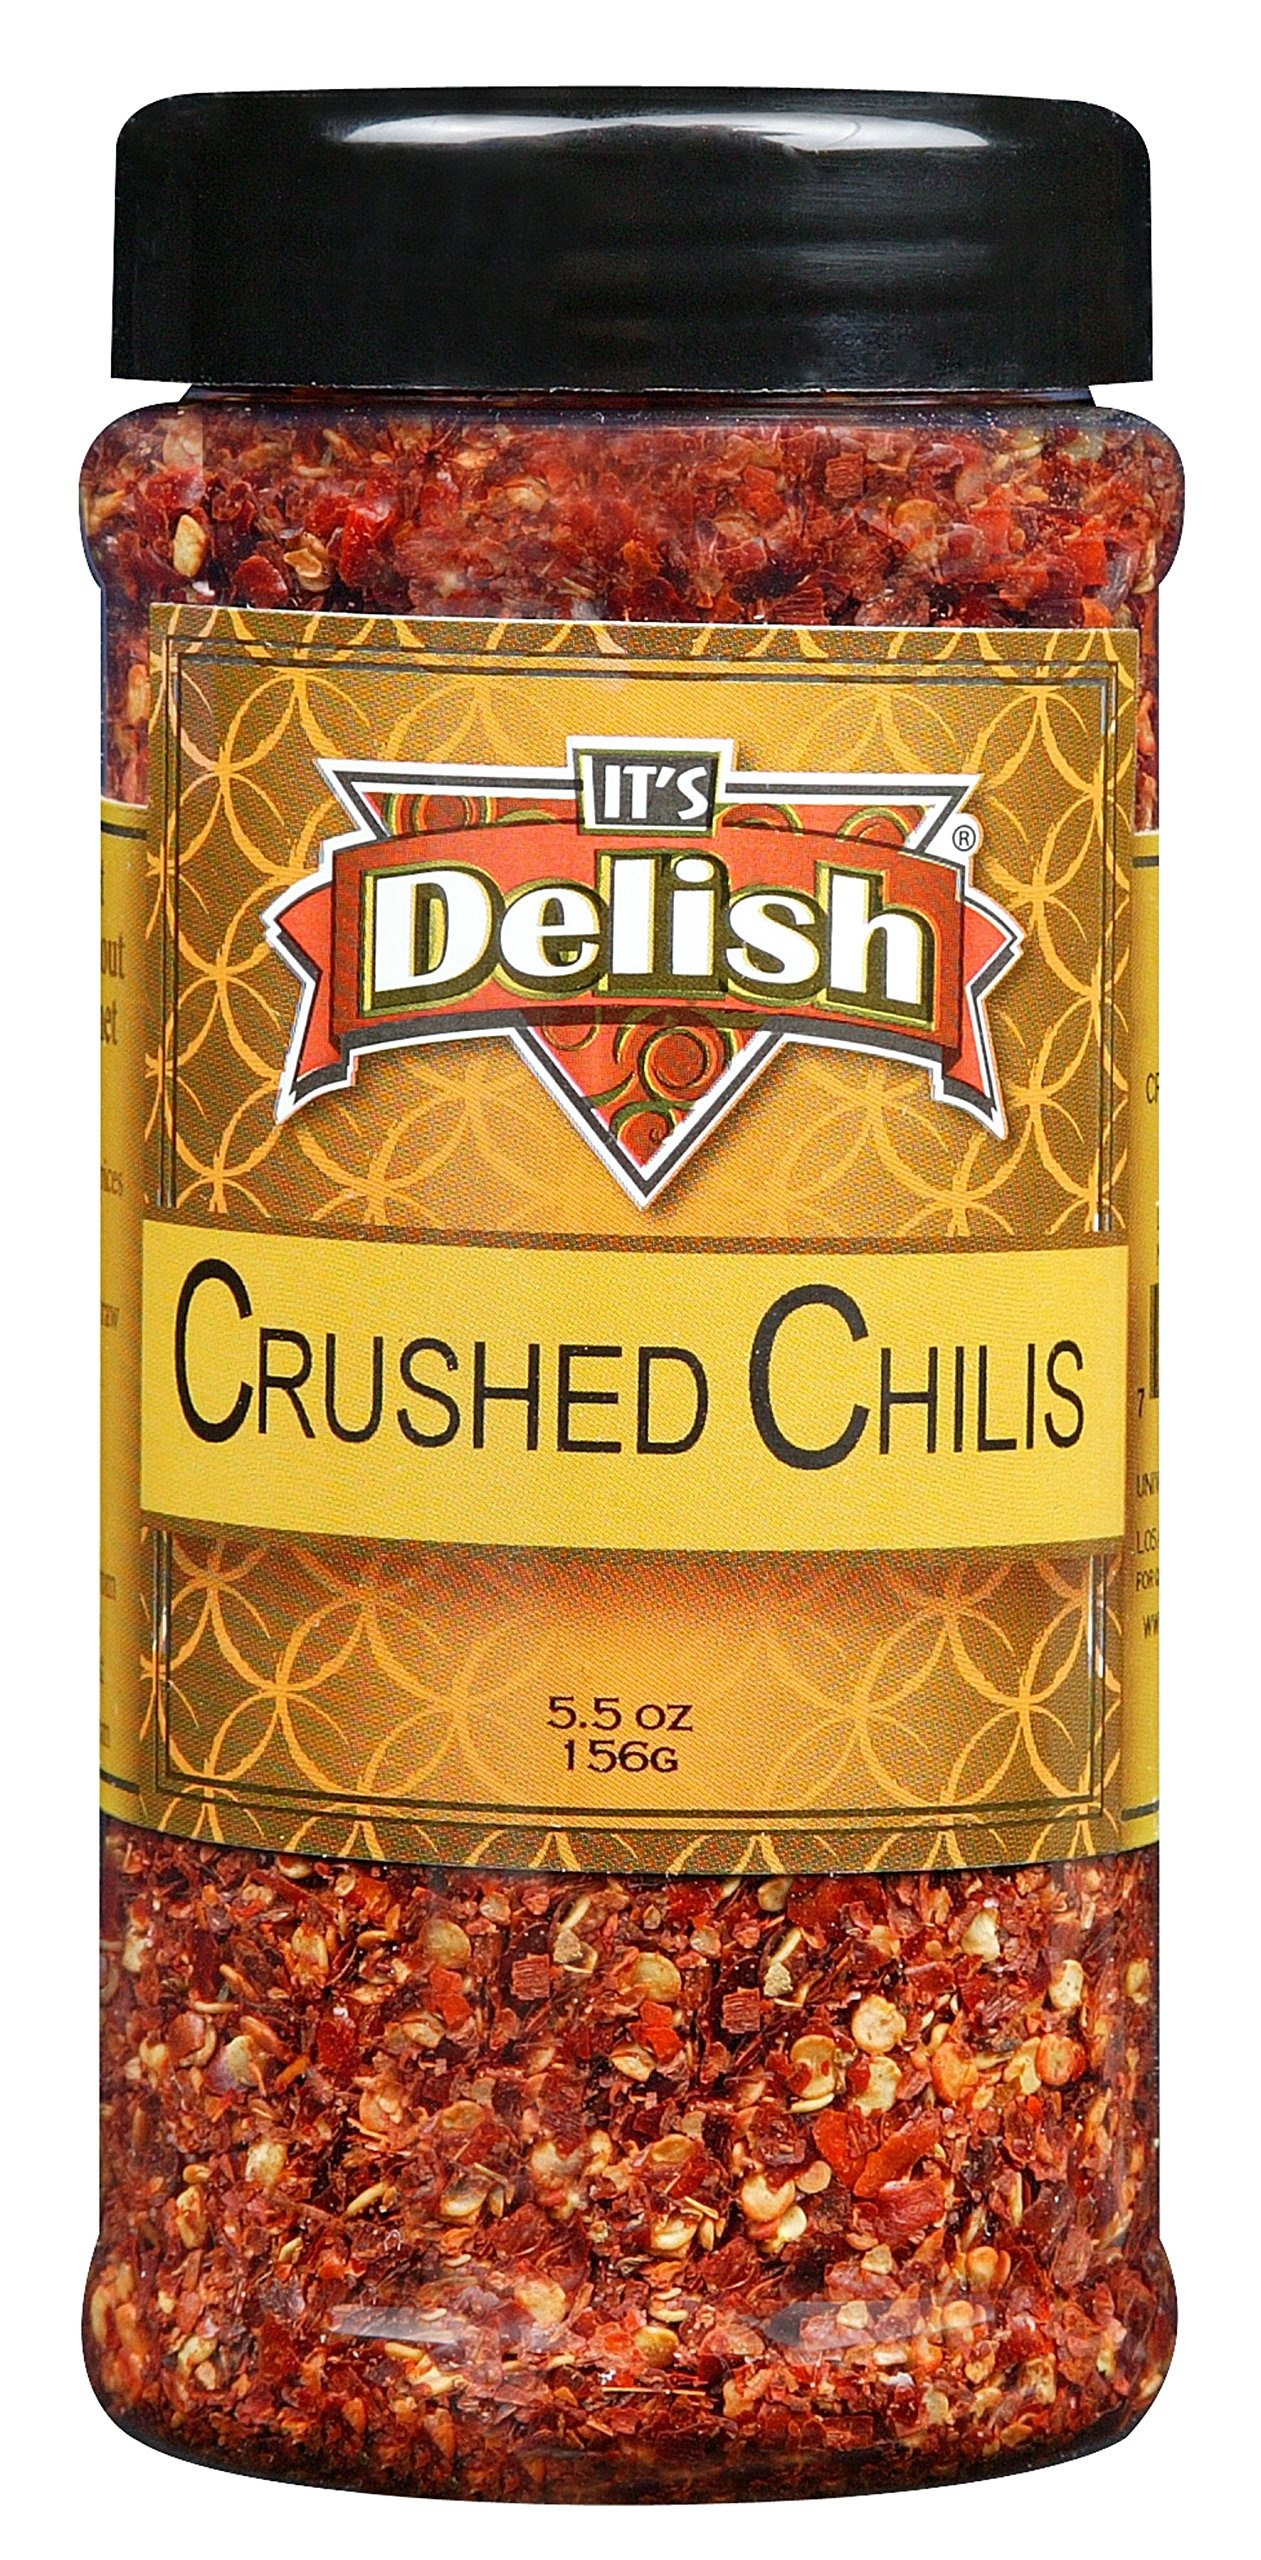
Item Name: Crushed Chilies by Its Delish (Medium Jar)
Bullet Point 1: ⭐ QUALITY, ALL NATURAL, FRESH WHEN YOU NEED THEM ⭐– All-natural, no stems, roots, or other weight tricks. Premium Quality Crushed Chili Pepper Flakes by Its Delish. Perfect for sauce, stuffing, ramen, pasta, casserole, and more. Keen to pick up the heat on pizza, soups, dips, meat, stews, etc. We use all-natural, high temp/high-pressure steam to give our products an all-natural, super-hygienic clean. We are carefully dehydrated to reveal the hot, sharp, and perky flavors of red peppers.
Bullet Point 2: 💯 FRESH TASTY AND BOLD, HEALTHY USES 💯 – For healthy meals, camping, backpacking, and more cooking or emergency supply. Great for soups, stews, sauces, meatloaf, rice dishes for camping, and when fresh peppers aren't in season. It can store up to 25 years in proper conditions. Keep your artisanal seasoning within comfortable arm's reach, and transform simple plates into chef-driven gourmet dishes. Add lively flavor to Mexican food, pizza, salads, vegetables, and more.
Bullet Point 3: 🌎 SAFE, HIGH QUALITY PACKING & BULK VALUE SIZE 🌎 – Value size Bulk by Its Delish brand. We are dehydrated to maintain the high nutritional value and reduce nutrient loss; More nutritious than canned or frozen veggies. Our Crushed Red Chilies Pepper Flakes are made using the best, so why not treat it like the best?
Bullet Point 4: ❤️ CRAFTED THE FINEST QUALITY IN SPICES ❤️ – We use only the very best in sustainably sourced, all-natural ingredients, inspecting for quality at each step of the way as we blend our gourmet seasoning mix. We ensure the quality of each of our seasonings. We value your taste and want to give you the best. Drain peppers. The peppers should rehydrate to approximately their original form. Or, sprinkle into any recipe without reconstituting!
Bullet Point 5: 🔆 YOU ARE VALUABLE 🔆 – We cherish your involvement in our brand more than everything else. It is Certified Kosher OU Packaged in the USA non-GMO, No MSG, Gluten-Free. Carefully selected and gently air-dried and No additives or preservatives. If you need our help or need to ask something, reach out to us. Our help group will be glad to support you and guarantee that you are 100% satisfied.
Product Description: <p></p><b> Crushed Red Chilies by Its Delish Pepper Flakes by It's Delish</b><br><br> Packed fresh and shipped! Use sparingly in marinara and pizza sauces and on grilled vegetables and meats. Add to pizza, casseroles, barbecue, dressings, chowders, salad greens, vegetables, soups, meat marinades, eggs, and pasta. Works in recipes that call for fiery chili peppers. Kosher certified. Chilies can be irritating to the eyes and skin, so handle with caution. The botanical name of this product is capsicum annum. Its Delish products co-op specializes in natural and organic products. Our products are found in natural products stores and specialty shops throughout the United States and Canada. By offering easy access to high quality, competitively priced choices that are socially responsible, Frontier seeks to lead the way in bringing nature and peace of mind to our customers. As a leading supplier of organic herbs and spices, we hold a leadership position in the marketplace and in the effort to convert food producers to sustainable farming and production practices. <p><br><b> About It's Delish!</b><br><br>It's Delish was established in 1992 and is located in North Hollywood, California. It's Delish is a food manufacturer and distributor who produces over 500 gourmet food products including licorice, sour belts, taffies, caramels, Jordan almonds, chocolates, nuts, fruits, trail mixes, spices, and the spice blends. It's Delish also produces organics and all natural products. We give you the opportunity to order from the factory direct!<br><br>It’s Delish! prides itself on the four pillars that are at the foundation of everything we do.<br><br>Innovation Quality Value Service
Value: 4.8
Unit: Ounce

Price: 8.2